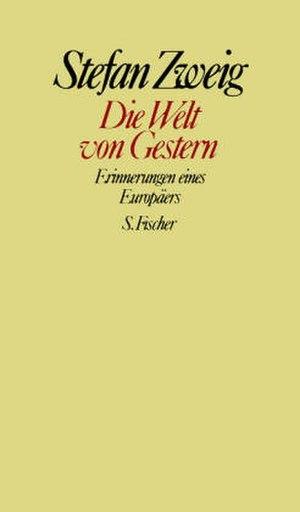
Le Monde d'hier. Souvenirs d'un Européen est une autobiographie de l'écrivain autrichien Stefan Zweig parue en 1943.